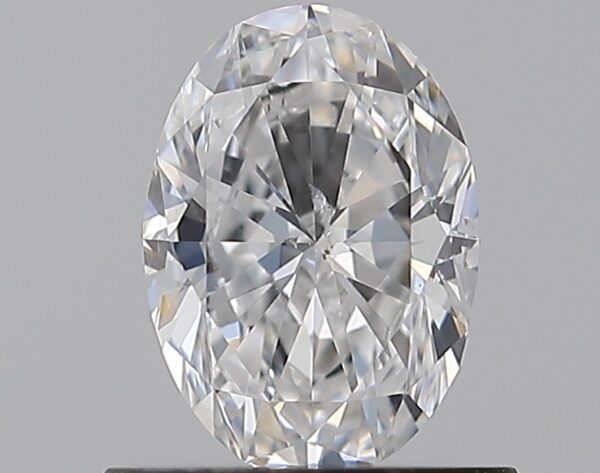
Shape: oval
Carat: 0.7
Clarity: SI1
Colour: E
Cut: VG
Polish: EX
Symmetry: GD
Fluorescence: N
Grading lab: GIA
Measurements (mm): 6.81 x 4.85 x 3.06